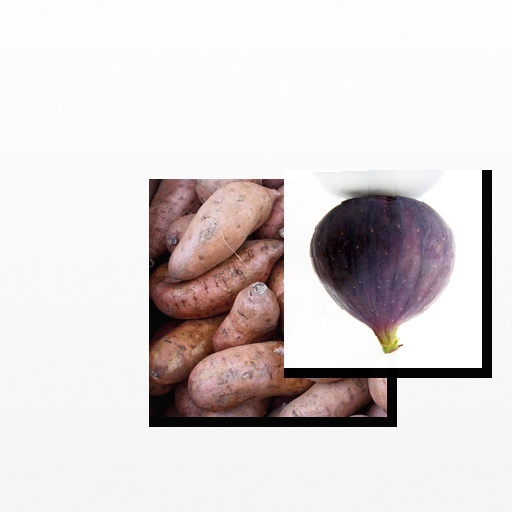
Food items: fig, sweet_potato